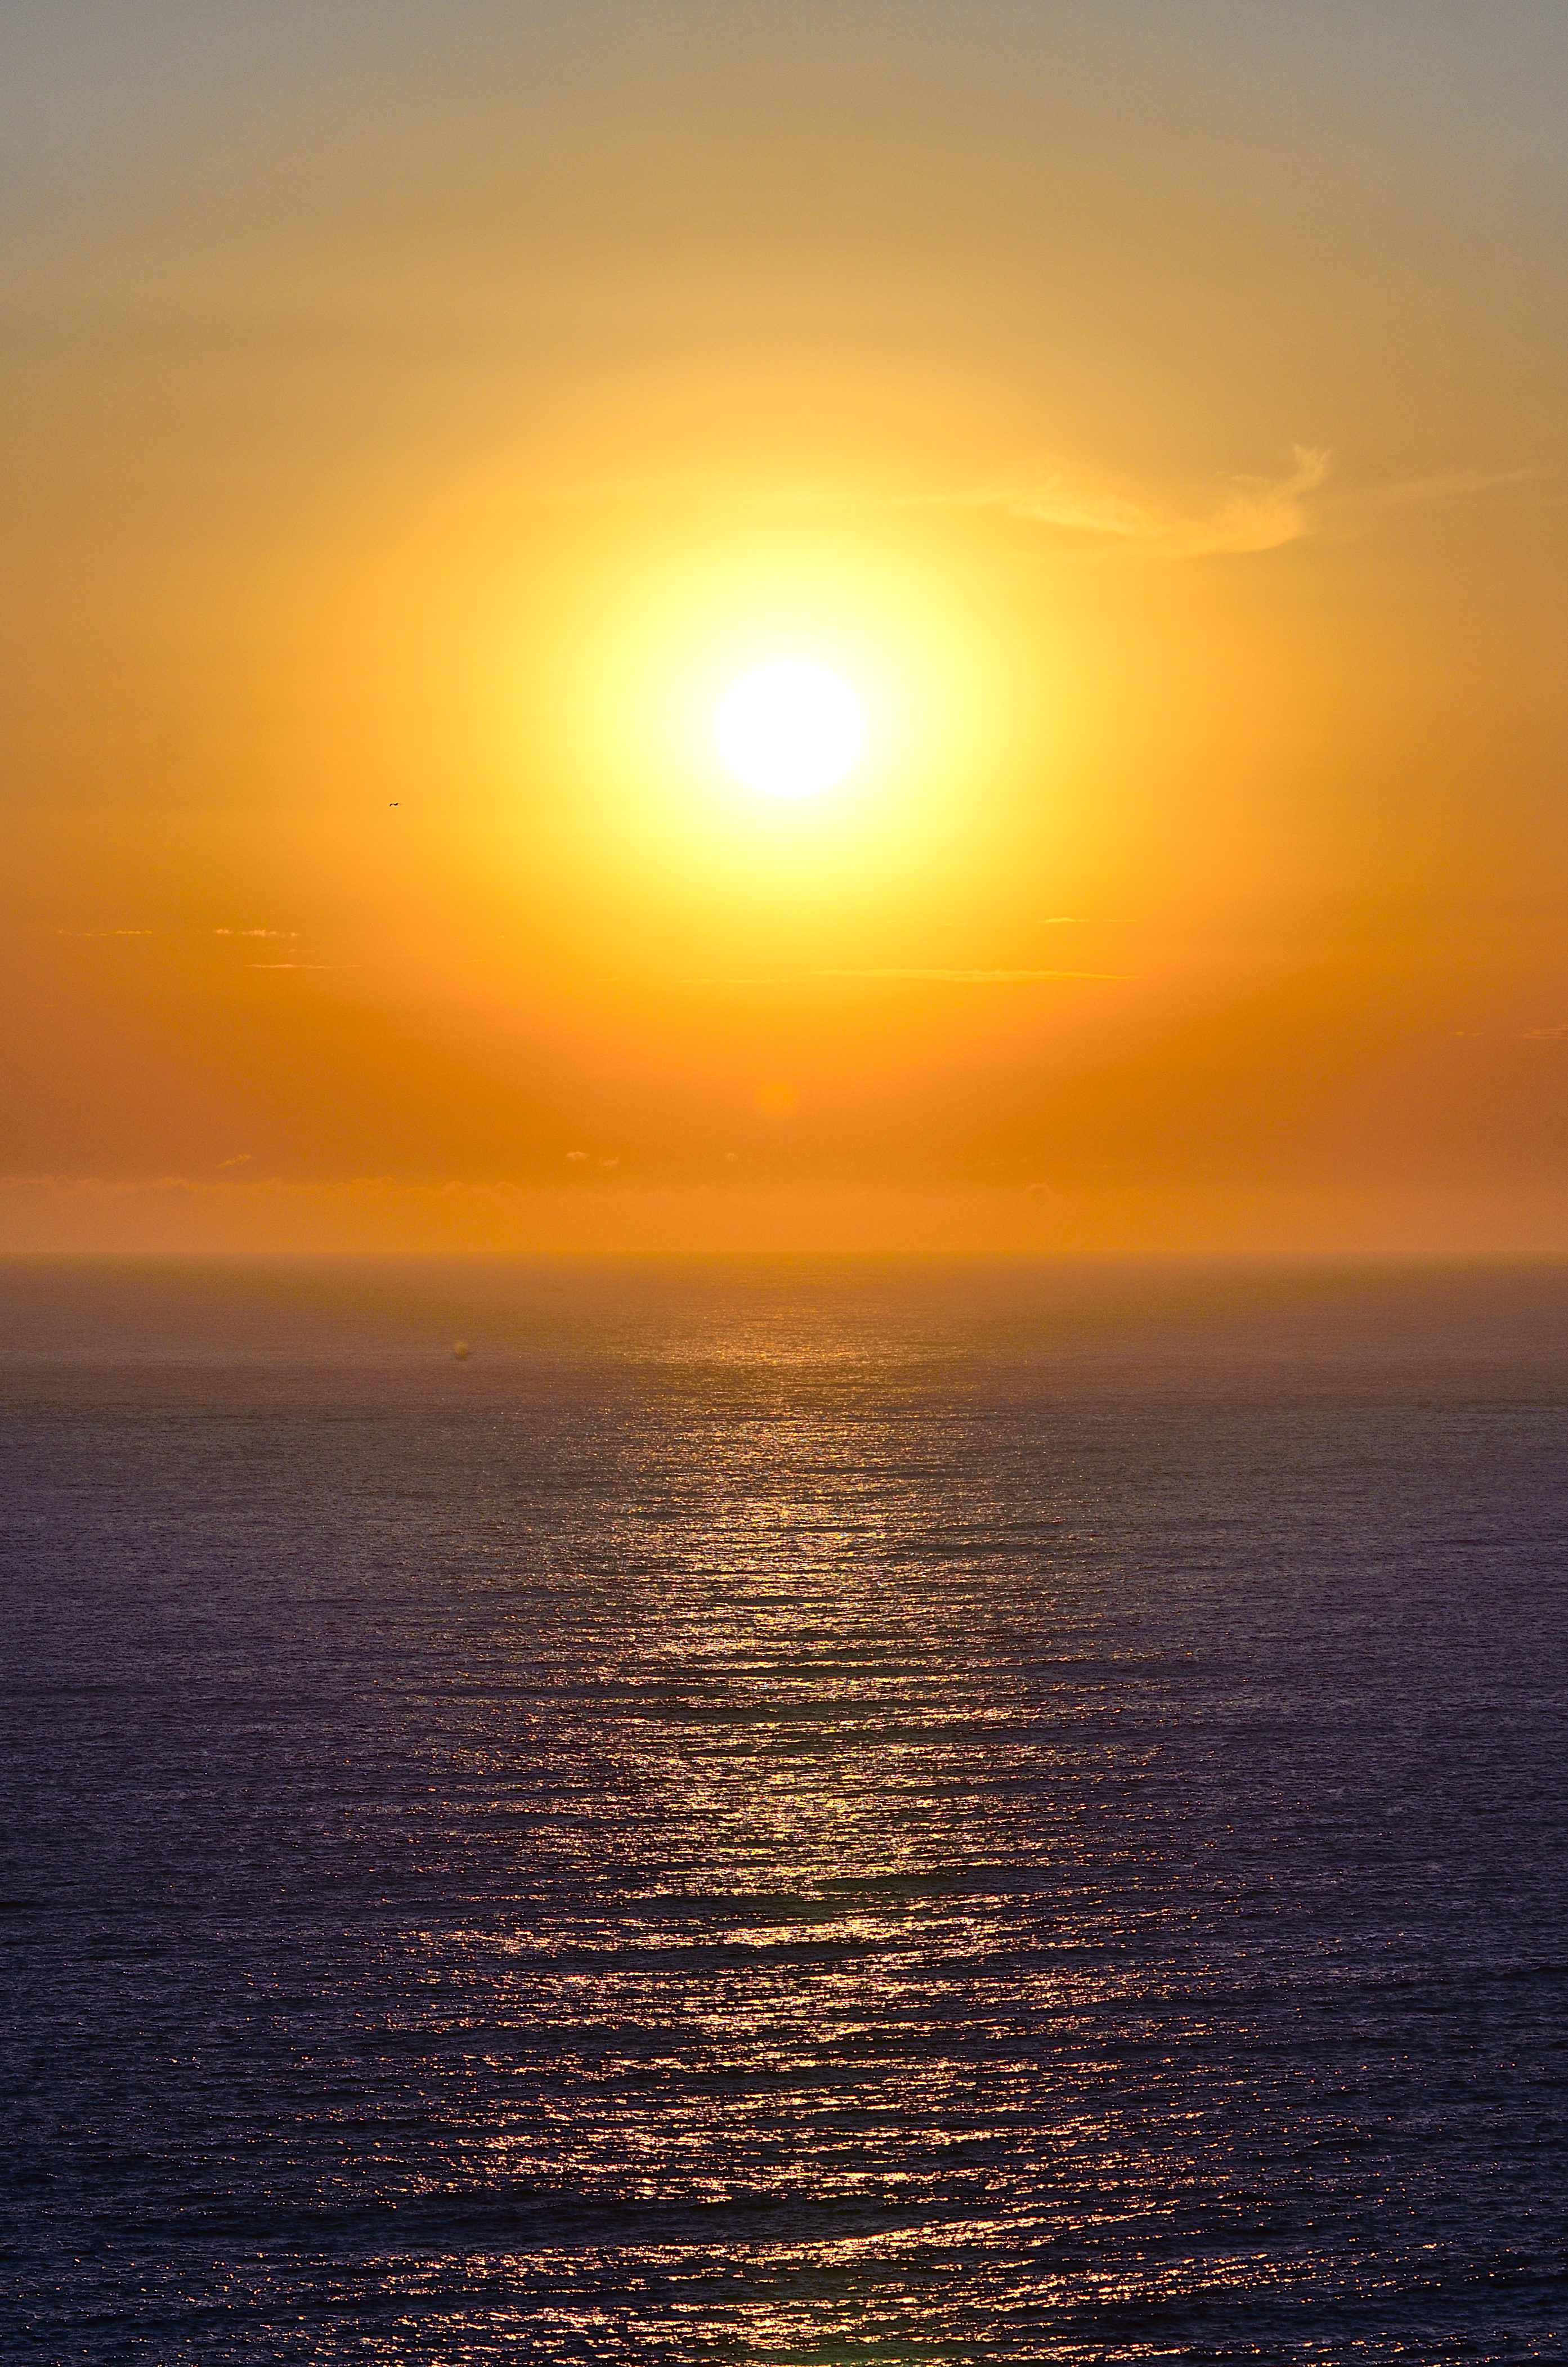
beach, sea, coast, ocean, horizon, sun, sunrise, sunset, sunlight, morning, wave, dawn, atmosphere, dusk, evening, arena, mar, verano, sol, praia, florianopolis, floripa, vacaciones, santacatarina, afterglow, wind wave, red sky at morning